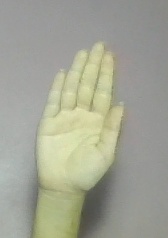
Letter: seen